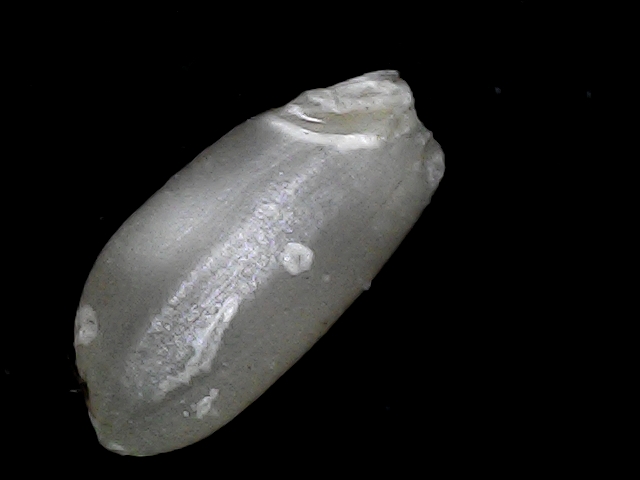
Rice variety: BD33